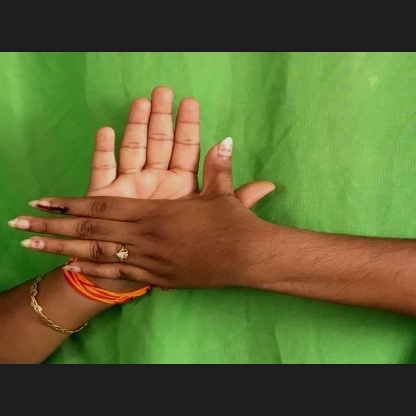
Mudra: Chakra